Catherine de' Medici's patronage of the arts

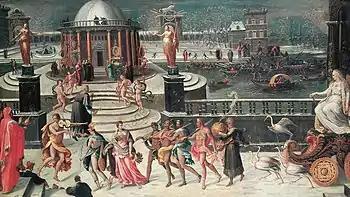
"Triumph of Winter", by Antoine Caron, c. 1568

Little is known about the painting at Catherine de' Medici's court. In the last two decades of Catherine's life, only two painters stand out as recognisable personalities, Antoine Caron and Jean Cousin the Younger. The majority of paintings and portrait drawings that have survived from the late Valois period remain difficult or impossible to attribute to particular artists.